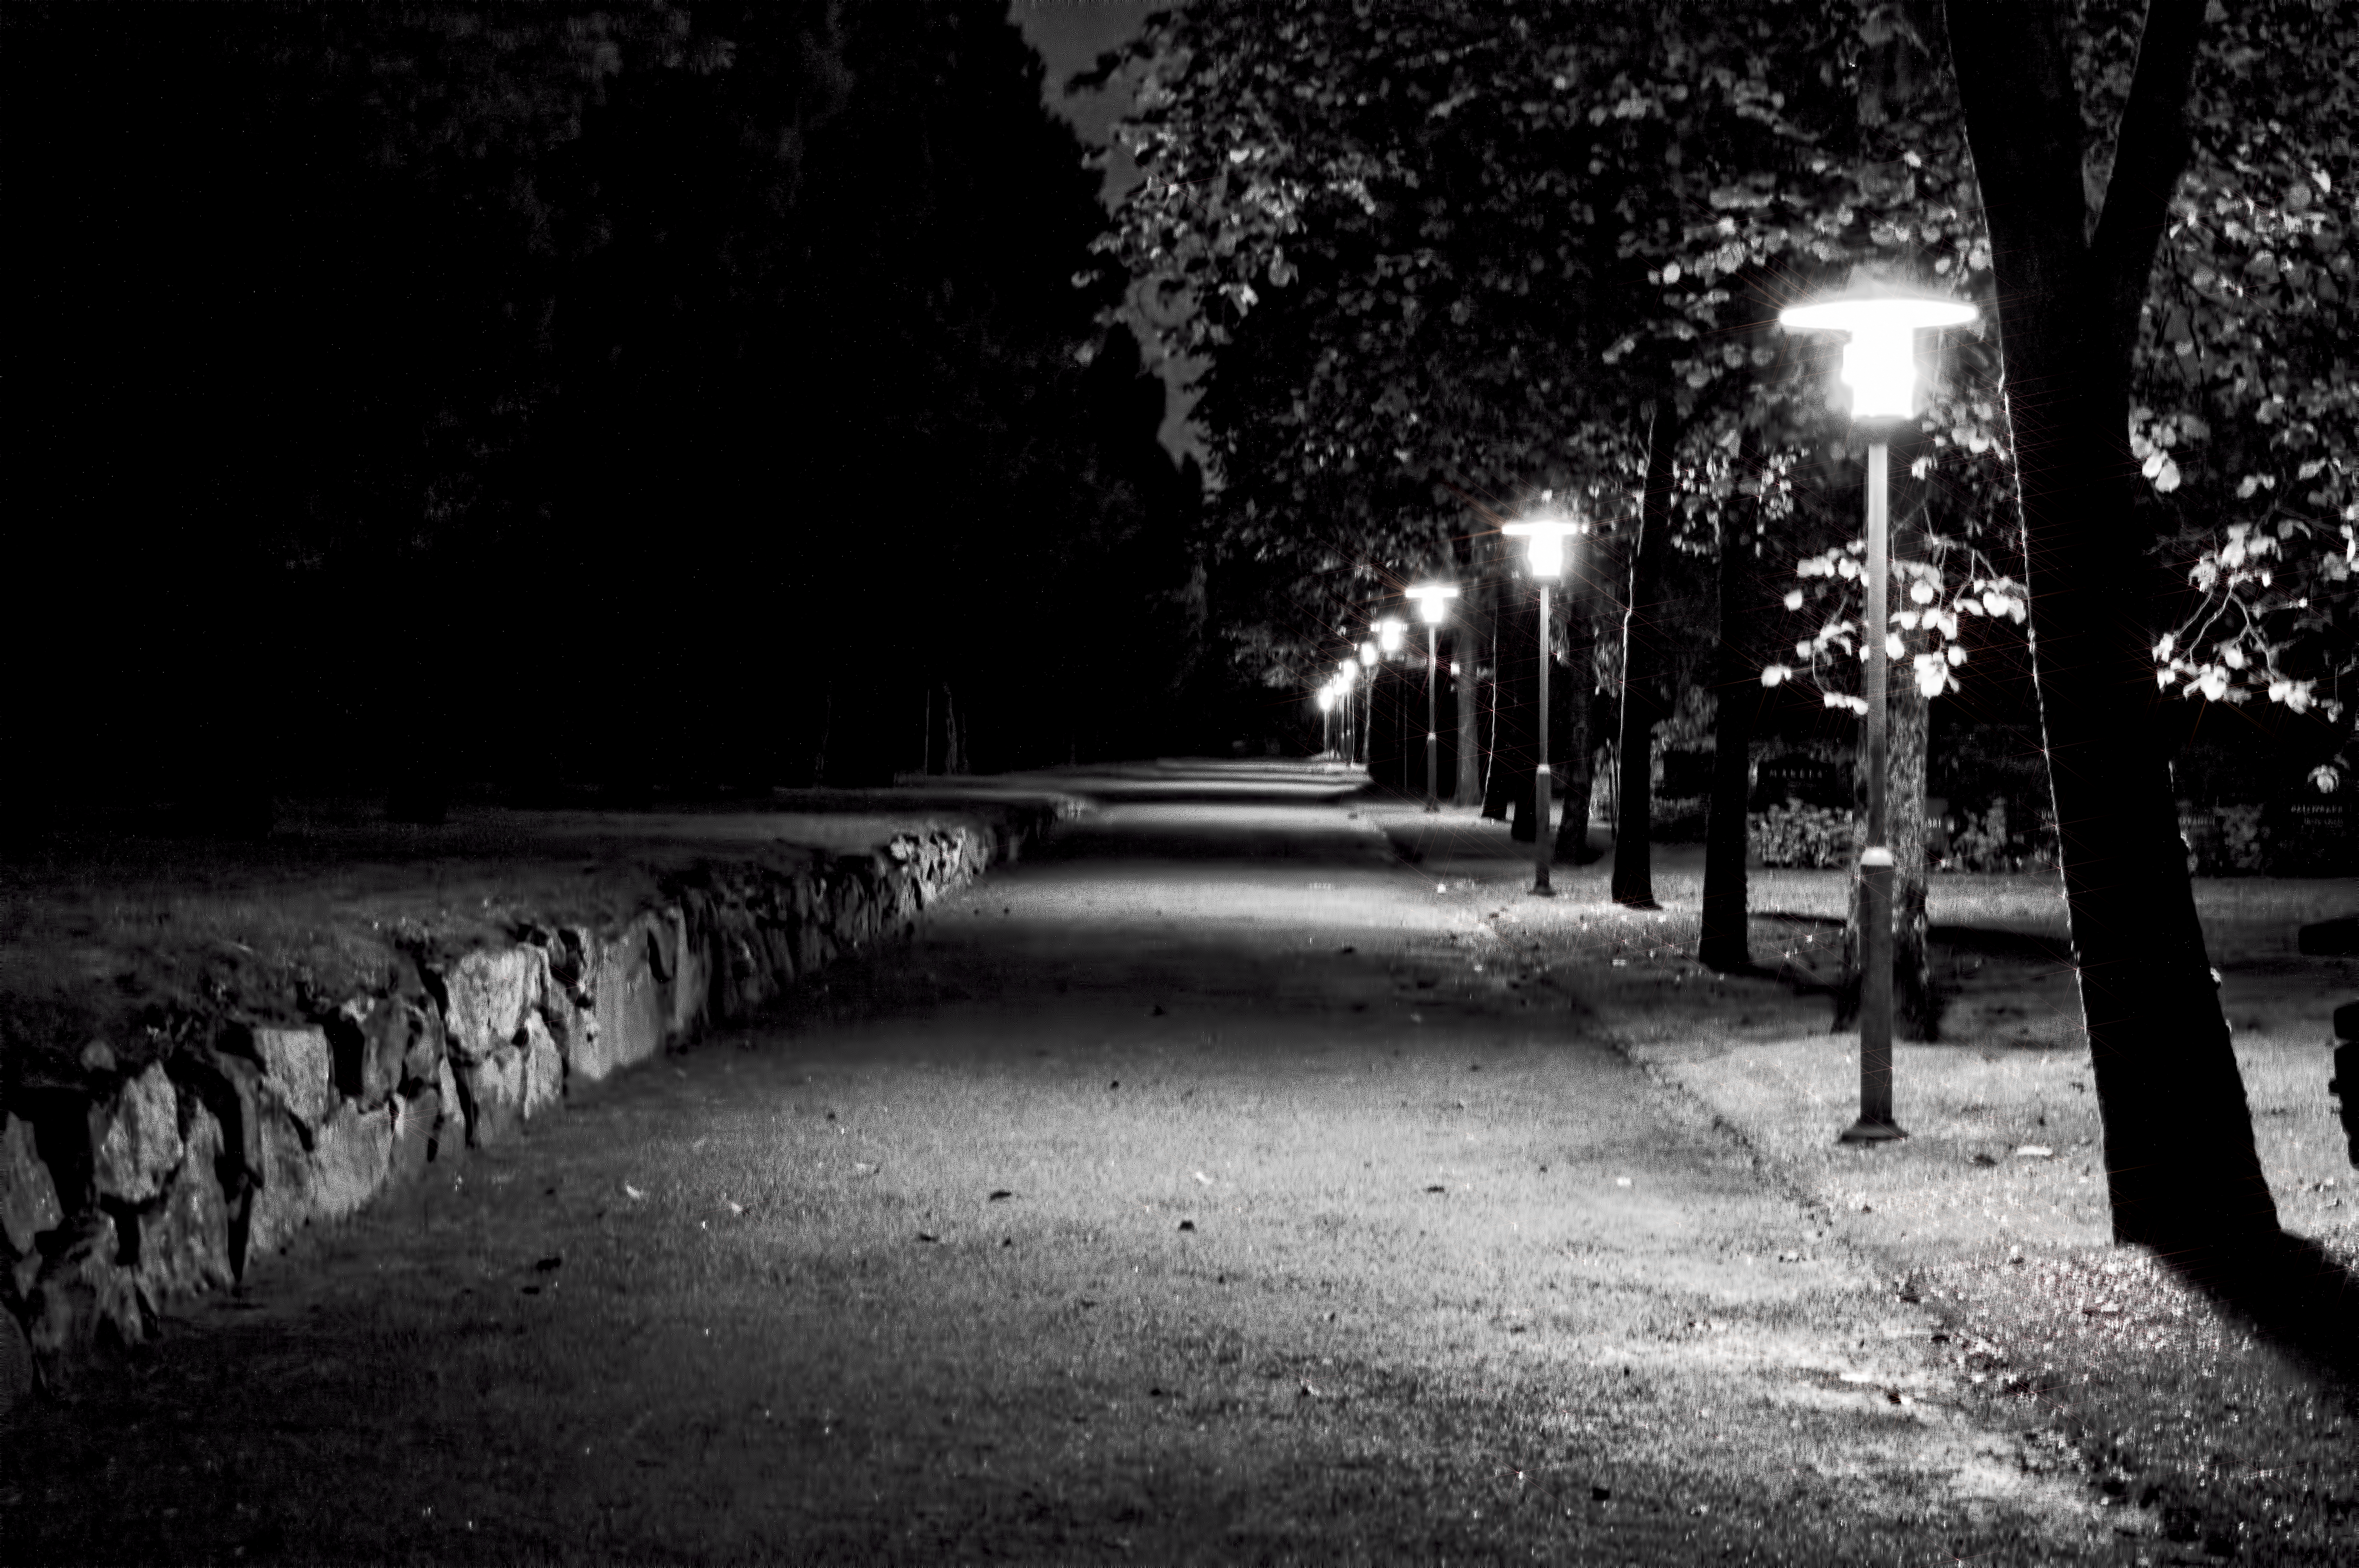
light, night, dark, cemetery, living, graveyard, cool image, finland, helsinki, cool photo, i, malmi